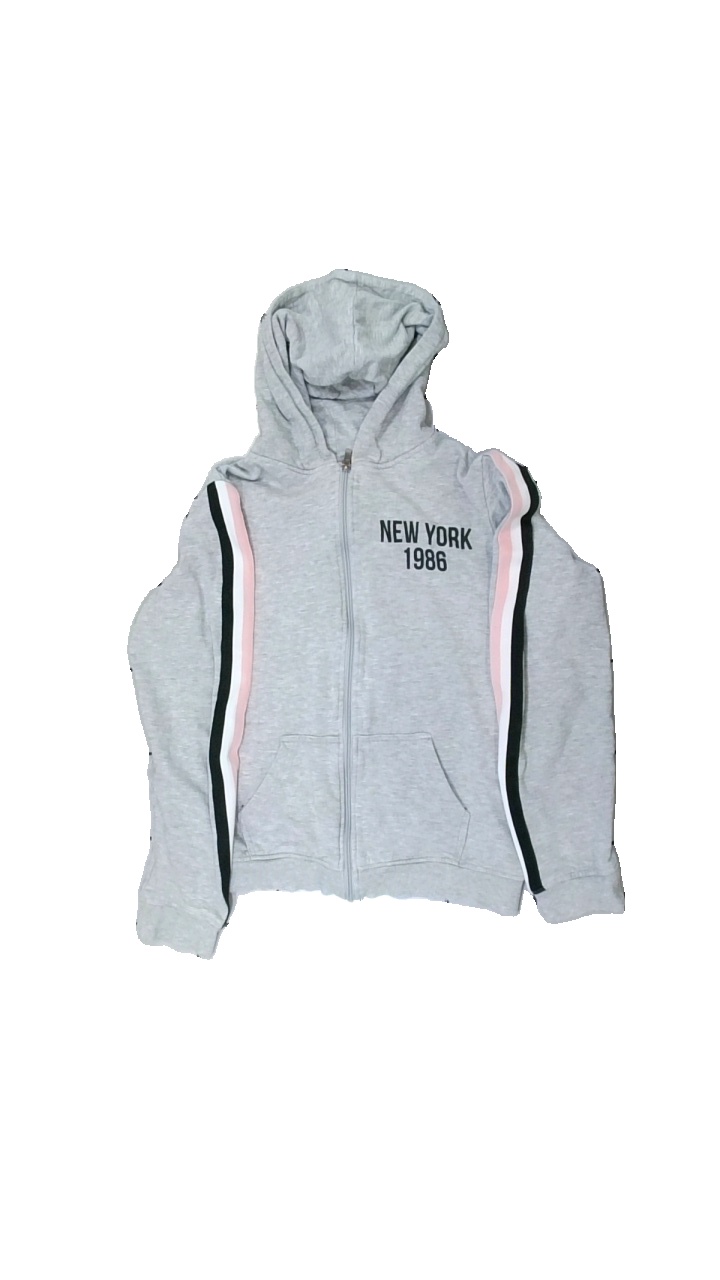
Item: Hoodie (Children)
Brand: Red And Blue
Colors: Pink, Grey, Black, Multicolor
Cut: C-collar, Regular
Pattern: Striped
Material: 65% cotton, 35% polyester
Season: All
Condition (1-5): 3
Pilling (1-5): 3
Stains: Minor
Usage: Export
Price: <50